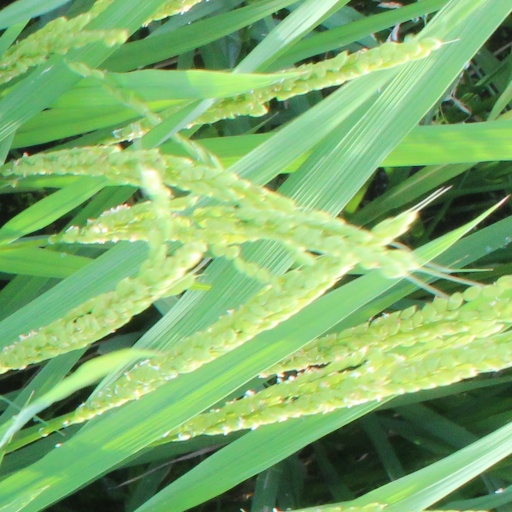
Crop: rice